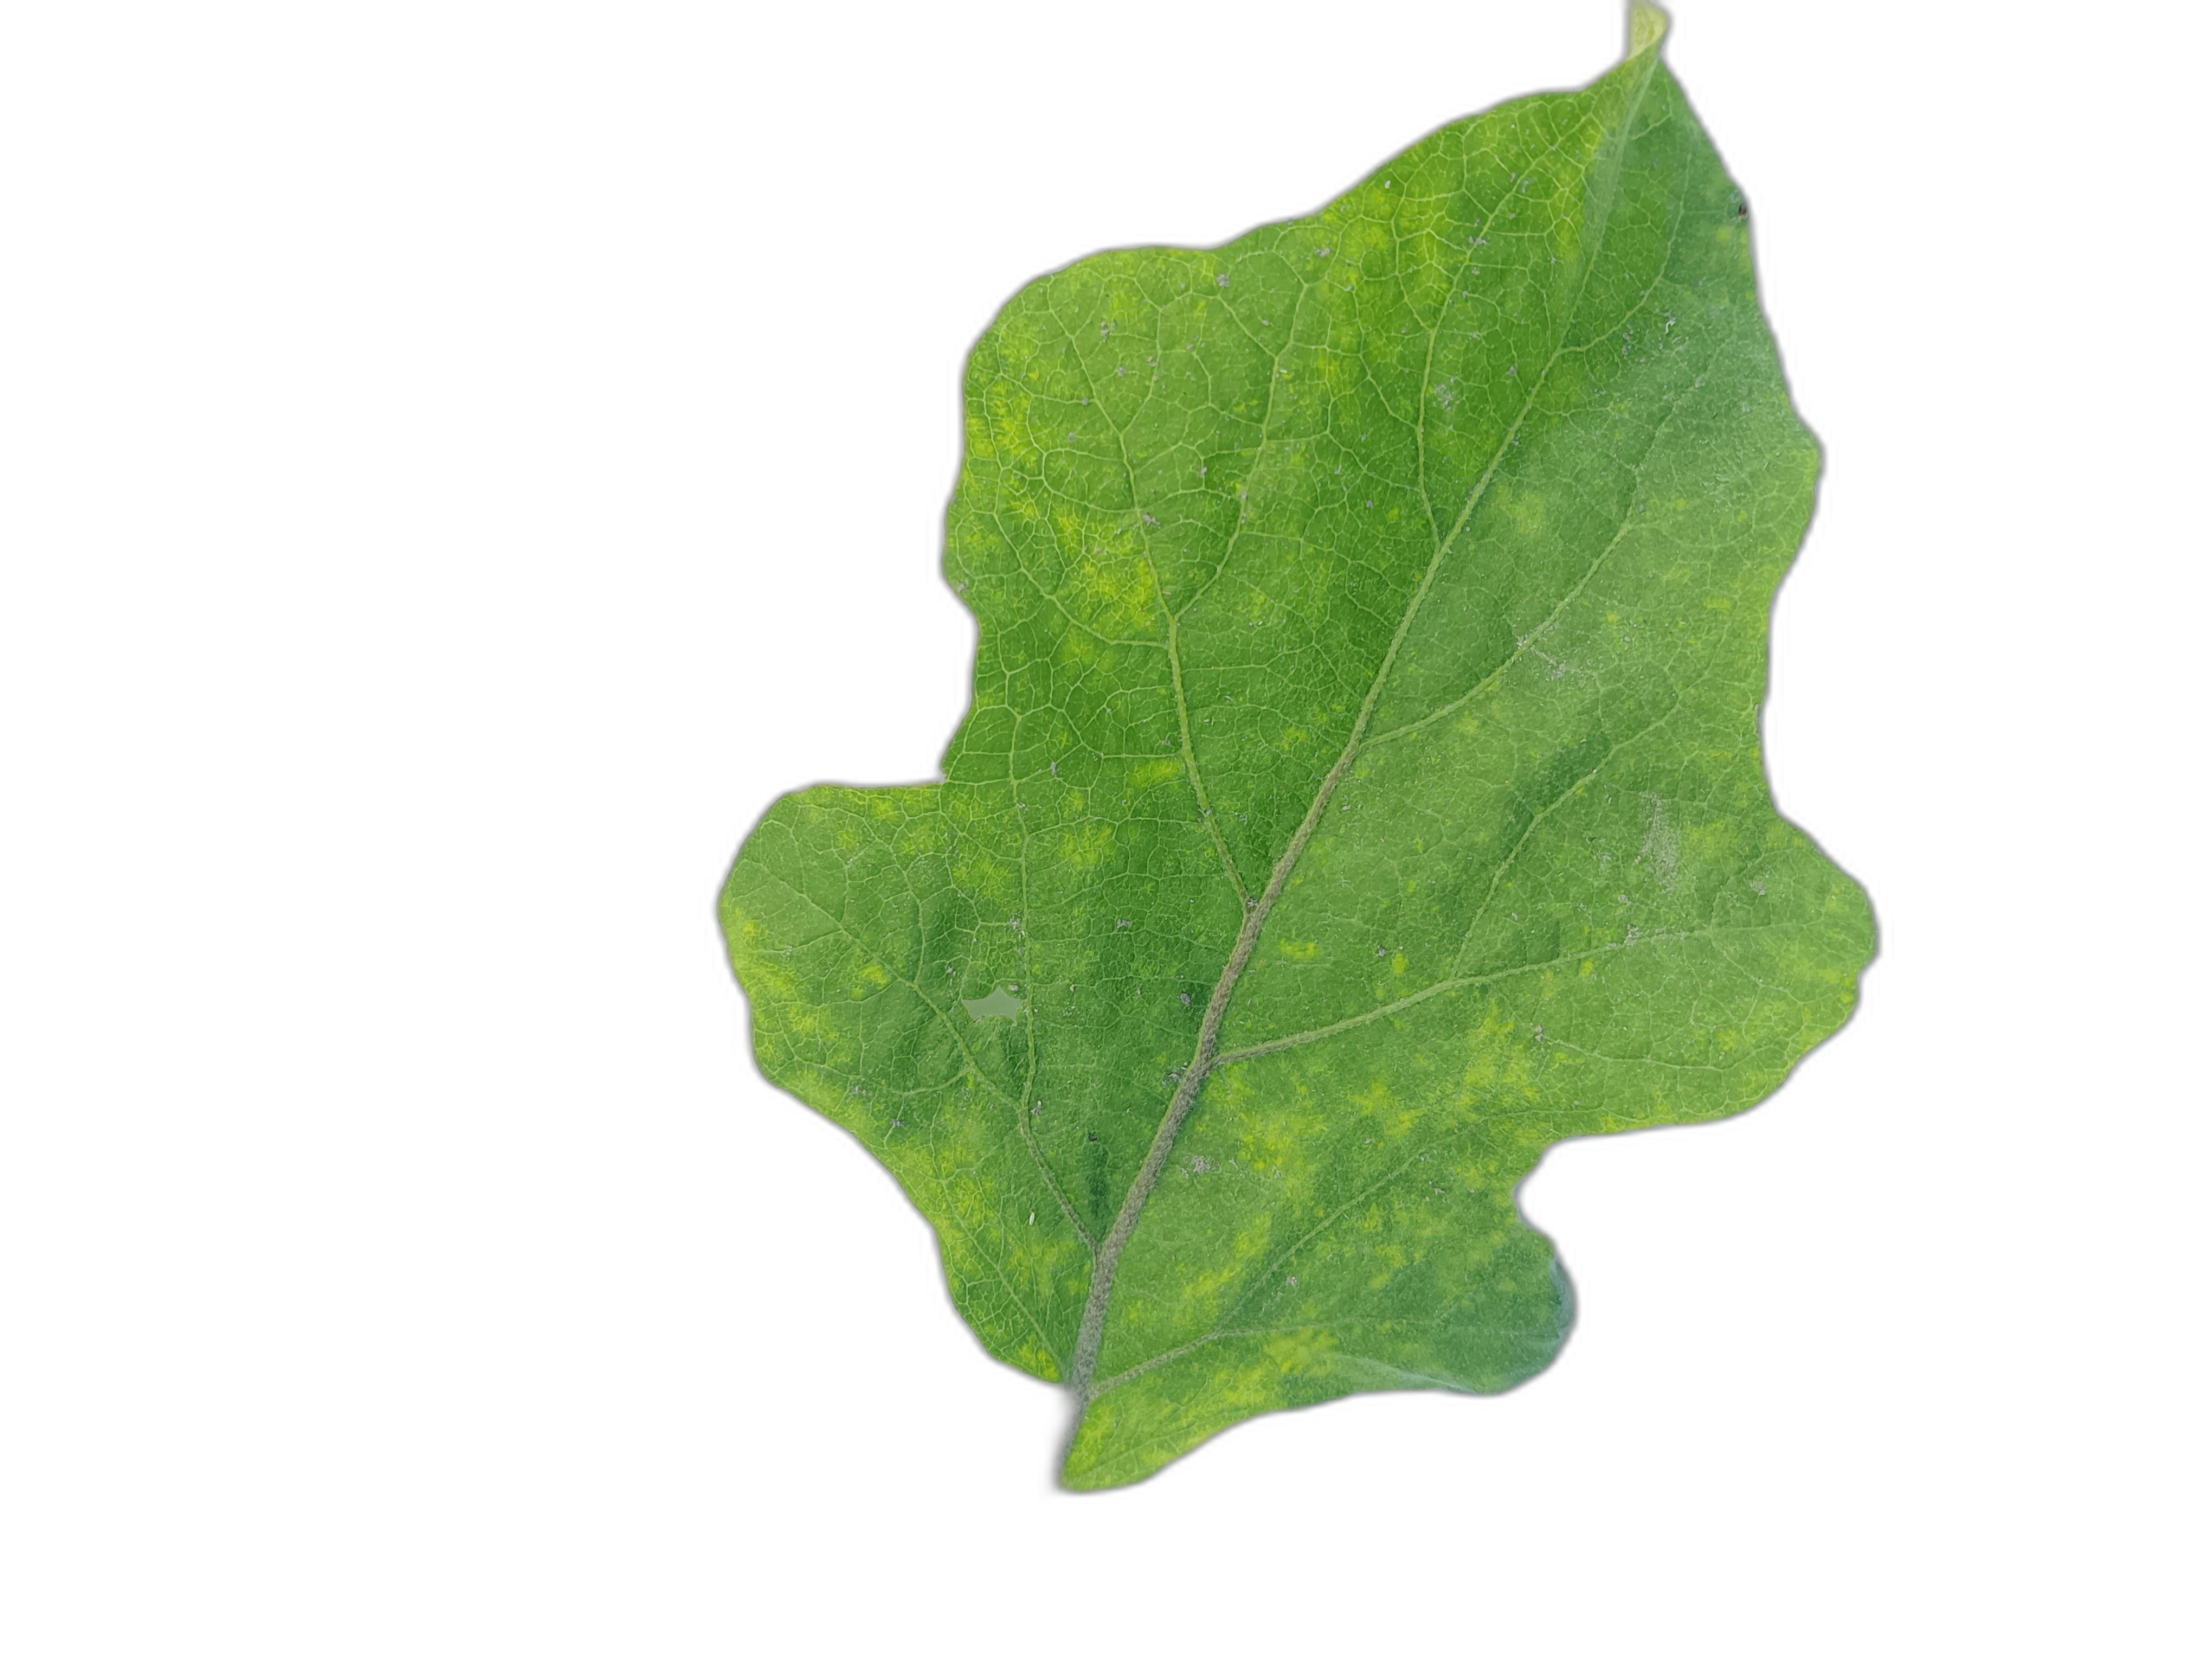
Label: Healthy Leaf